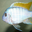
Label: aquarium_fish